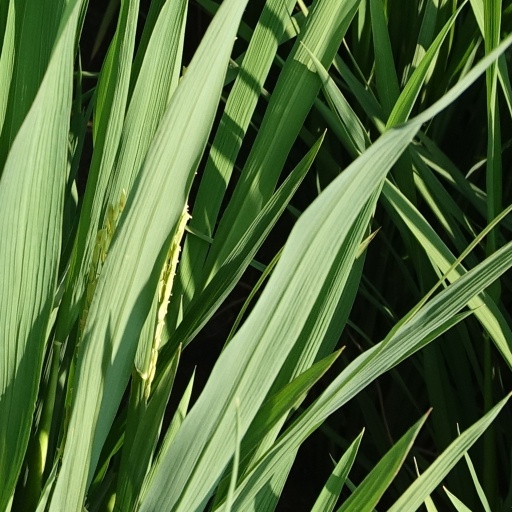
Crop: rice